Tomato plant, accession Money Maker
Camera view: horizontal (90 deg, fisheye); turntable rotation: 270 degrees
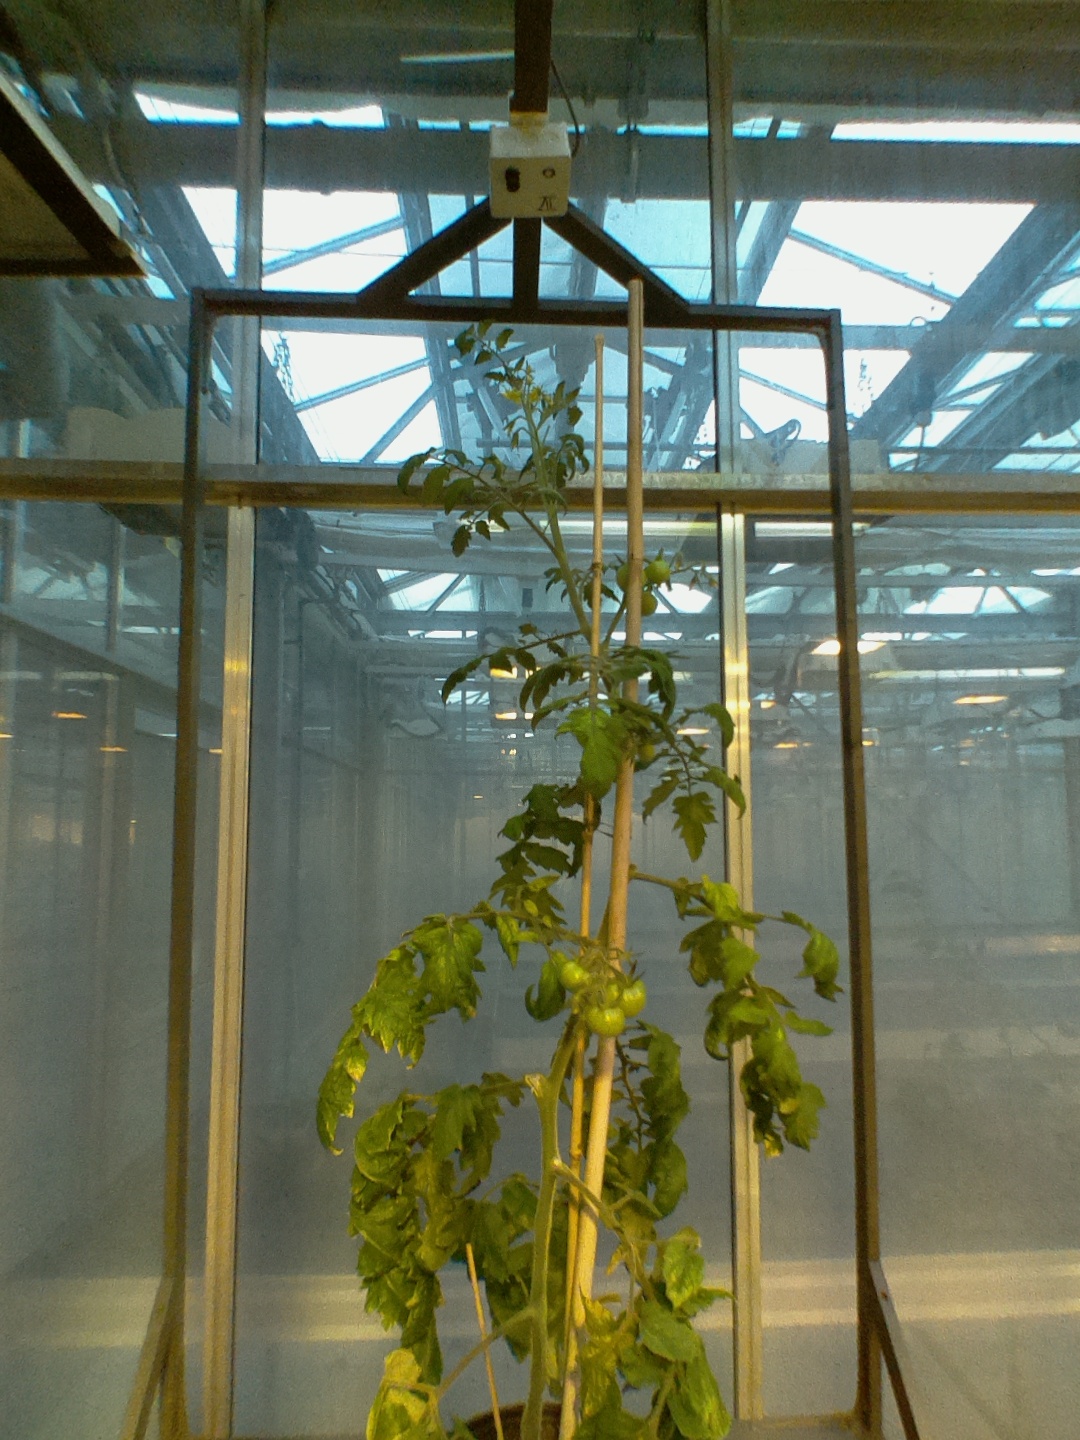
BBCH growth stage 73: 30%-40% of final fruit size